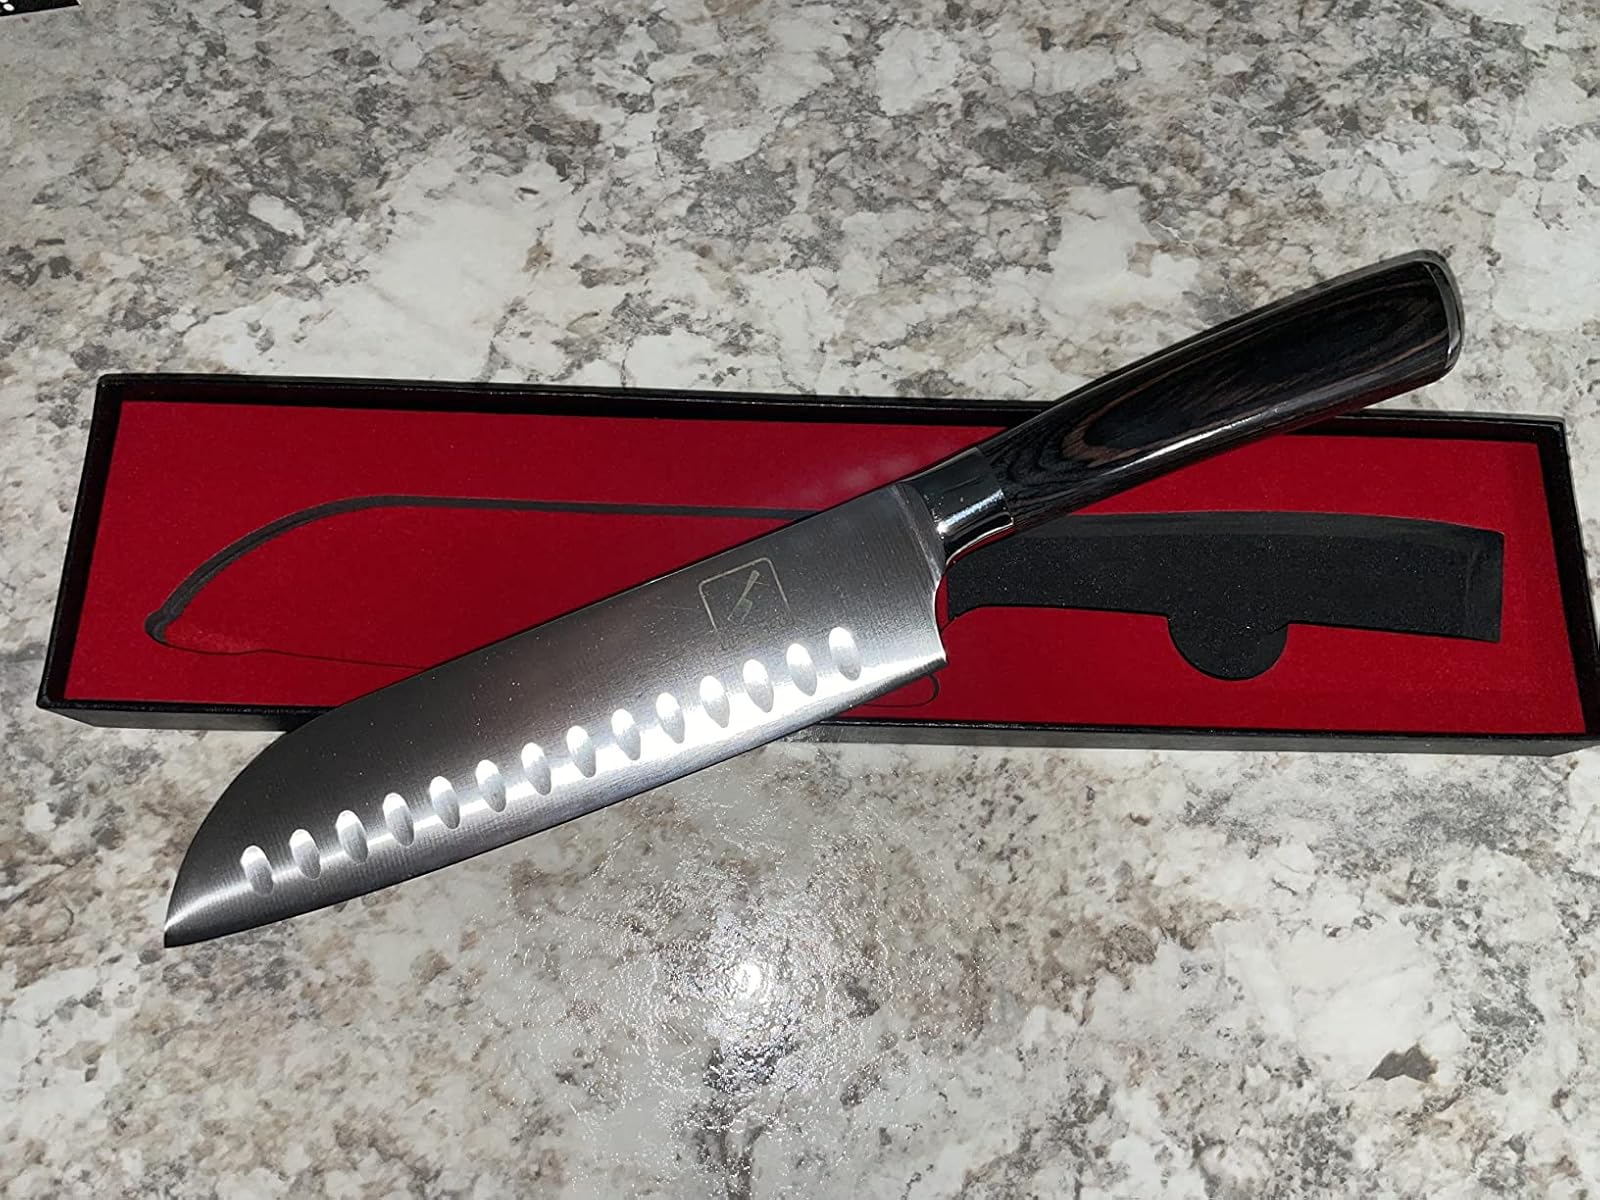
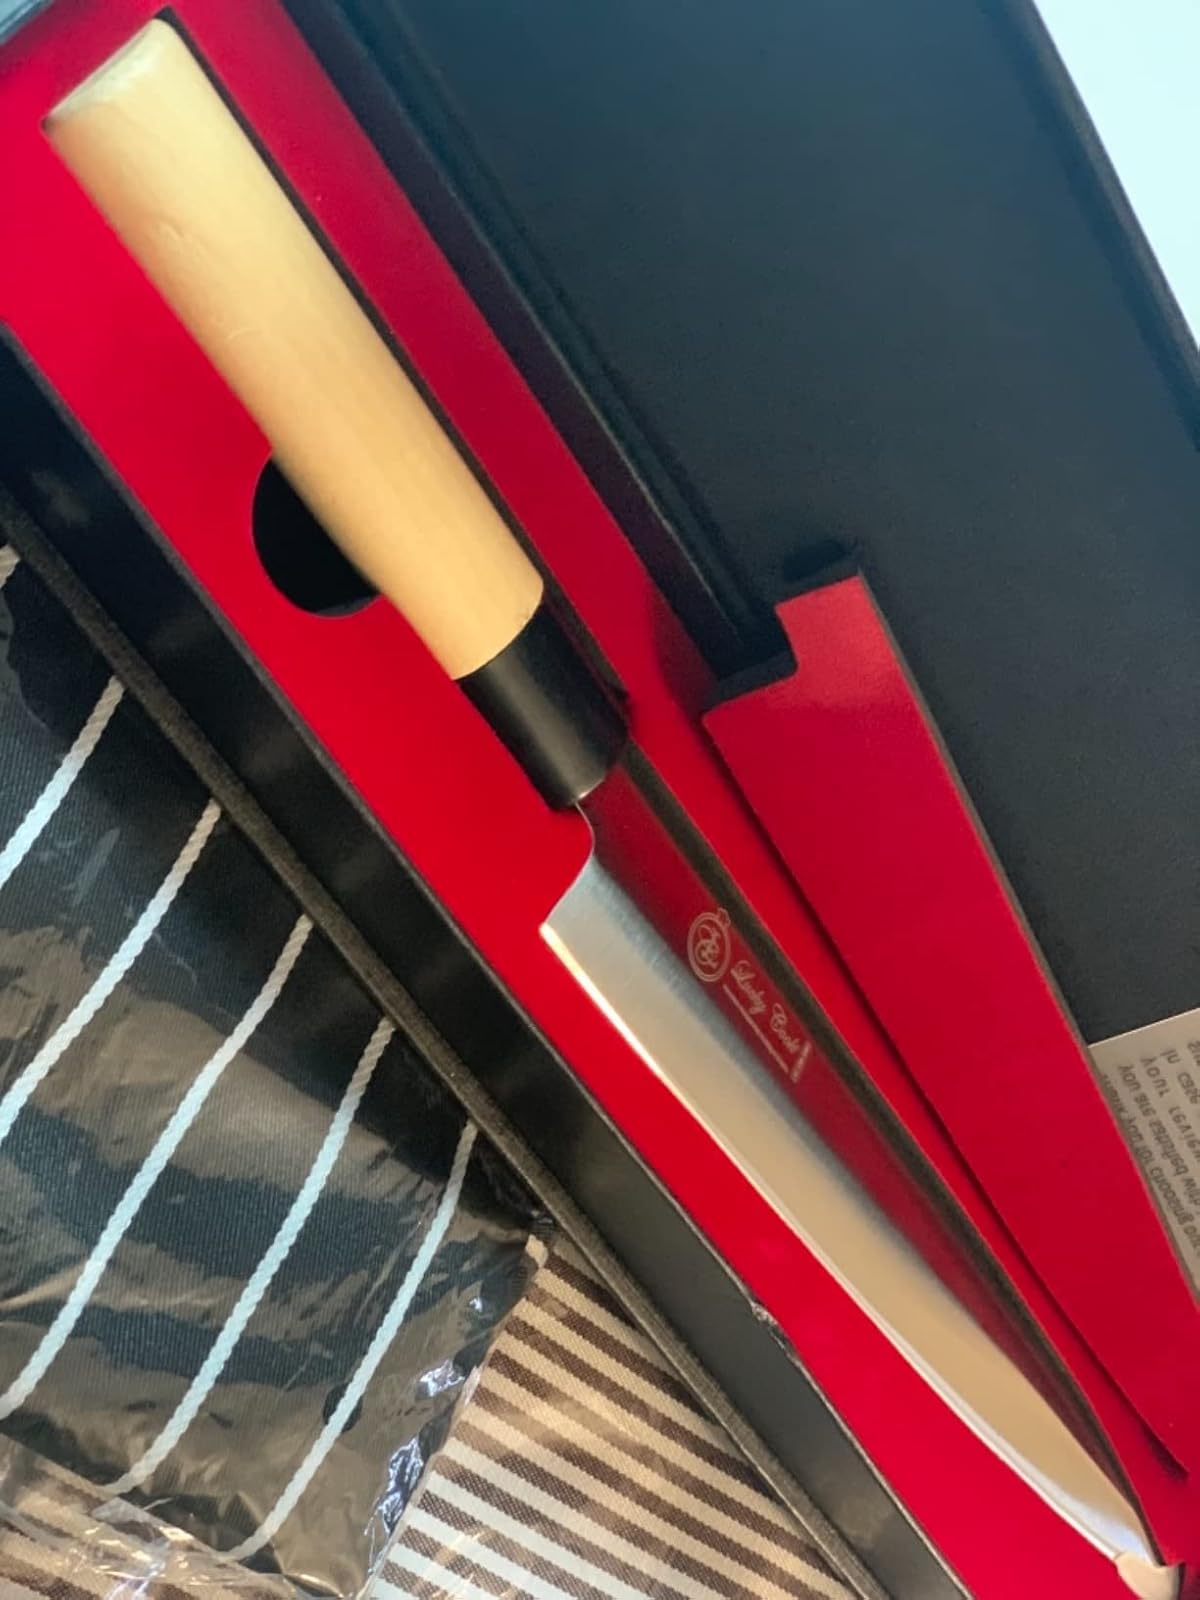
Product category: items_knife
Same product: no